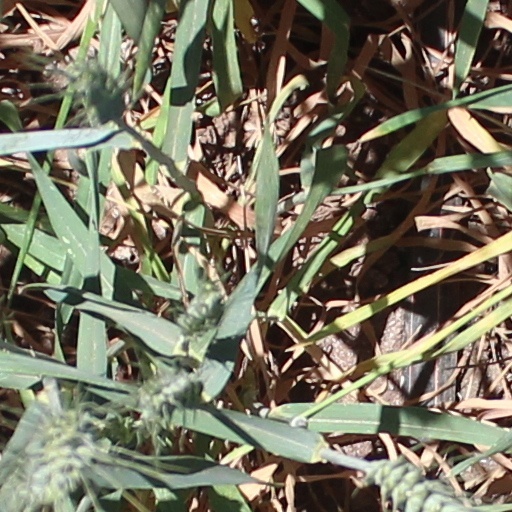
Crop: wheat